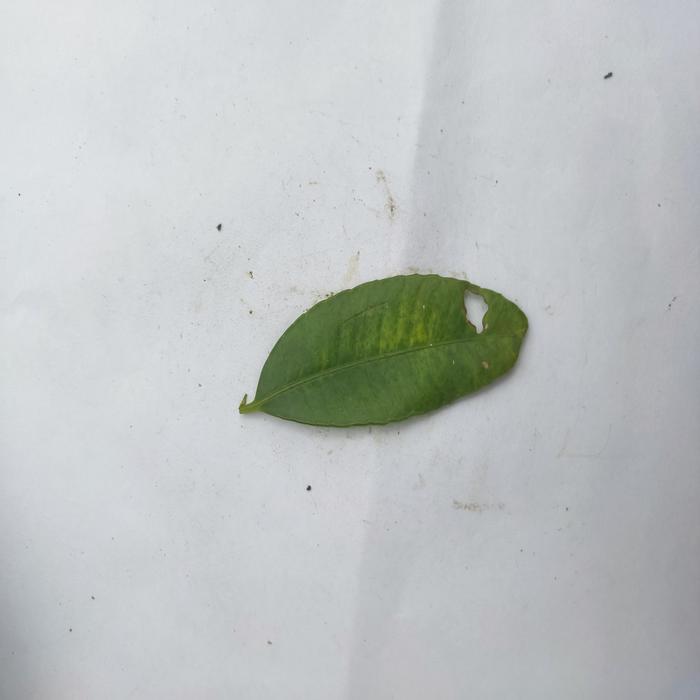
Crop: Hog Plum
Leaf condition: Anthracnose